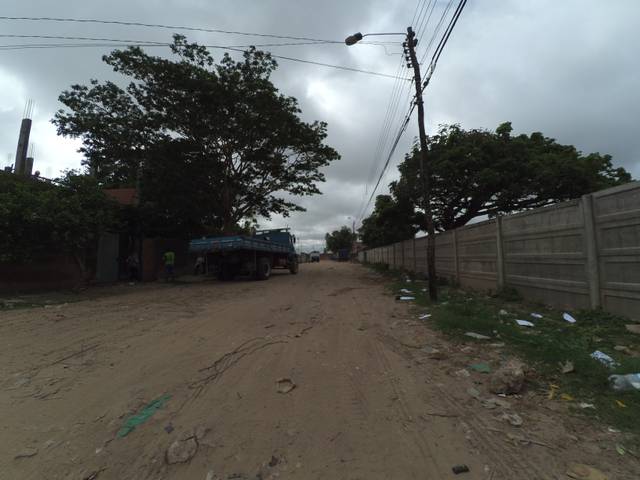
Region: Bolivia
Coordinates: -17.81, -63.211